Saalivaahanan

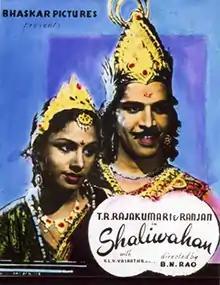
Theatrical poster

Saalivaahanan is a Tamil language film starring Ranjan, T. R. Rajakumari, M. G. Ramachandran and K. L. V. Vasantha. The film was released in 1945. No print of the film is known to survive, making it a lost film.